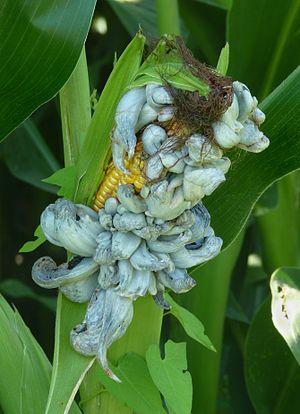
Le charbon du maïs (Ustilago maydis), sur un plant de maïs.